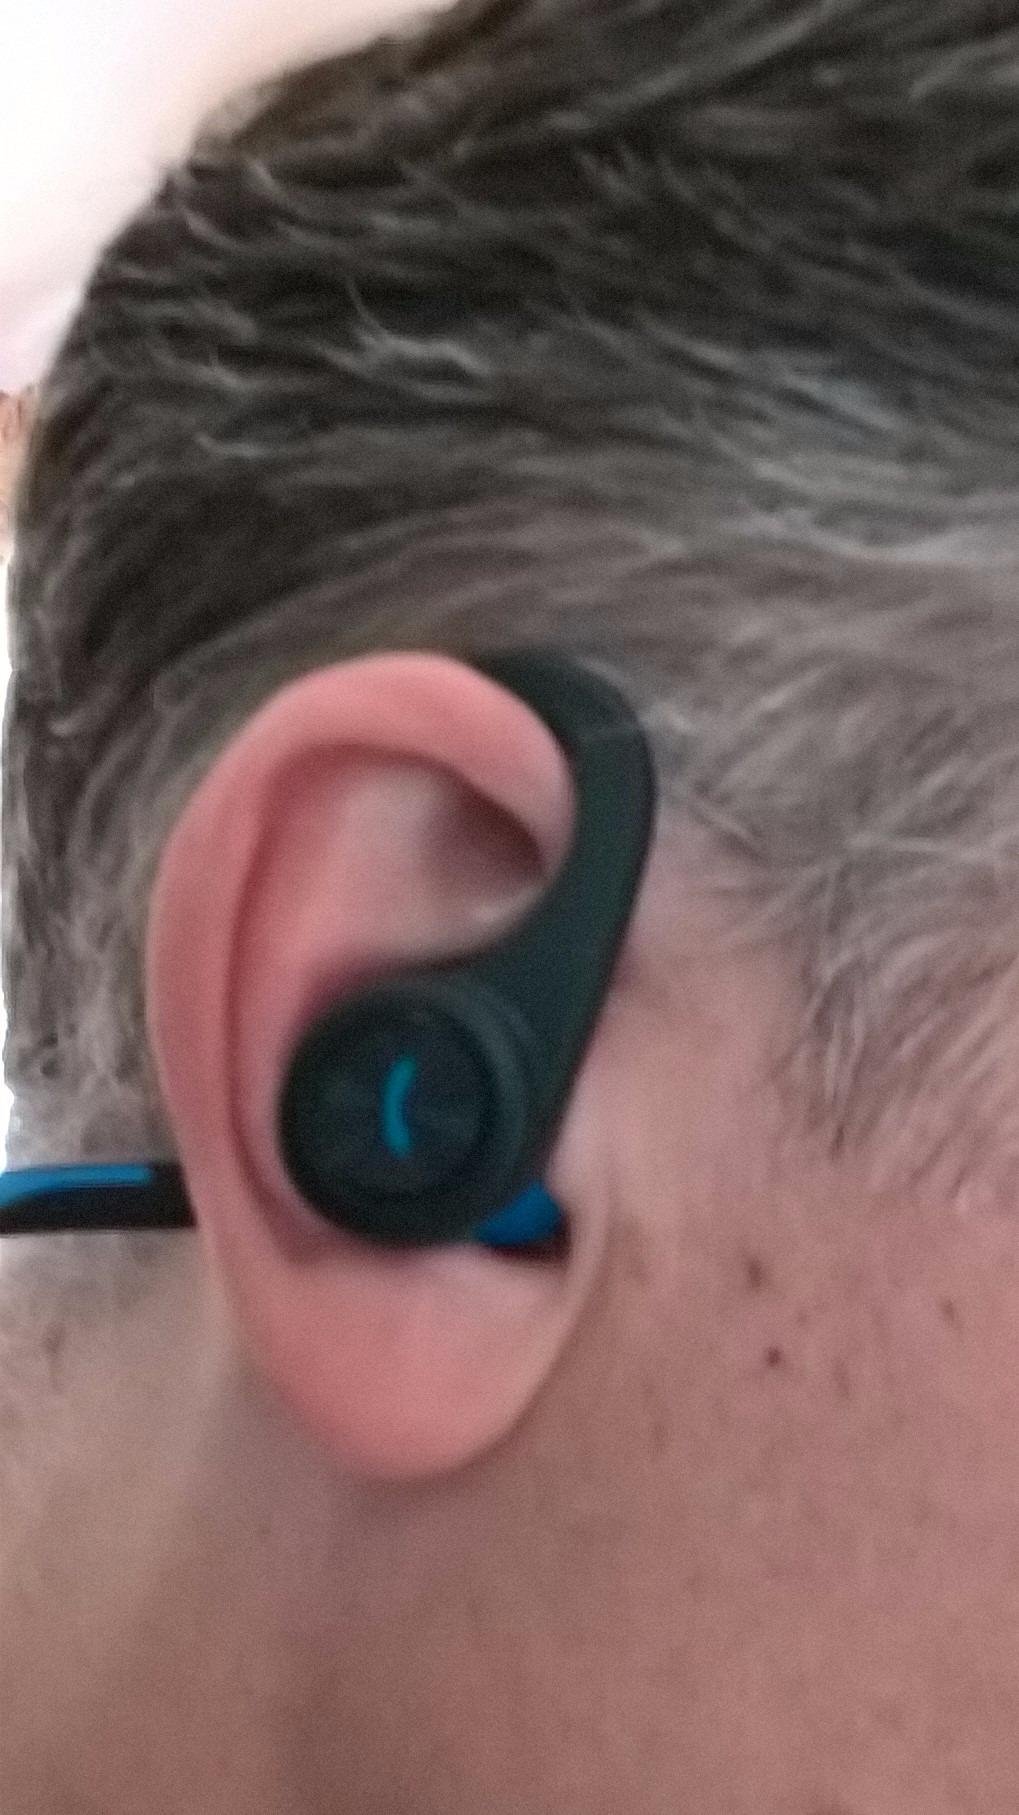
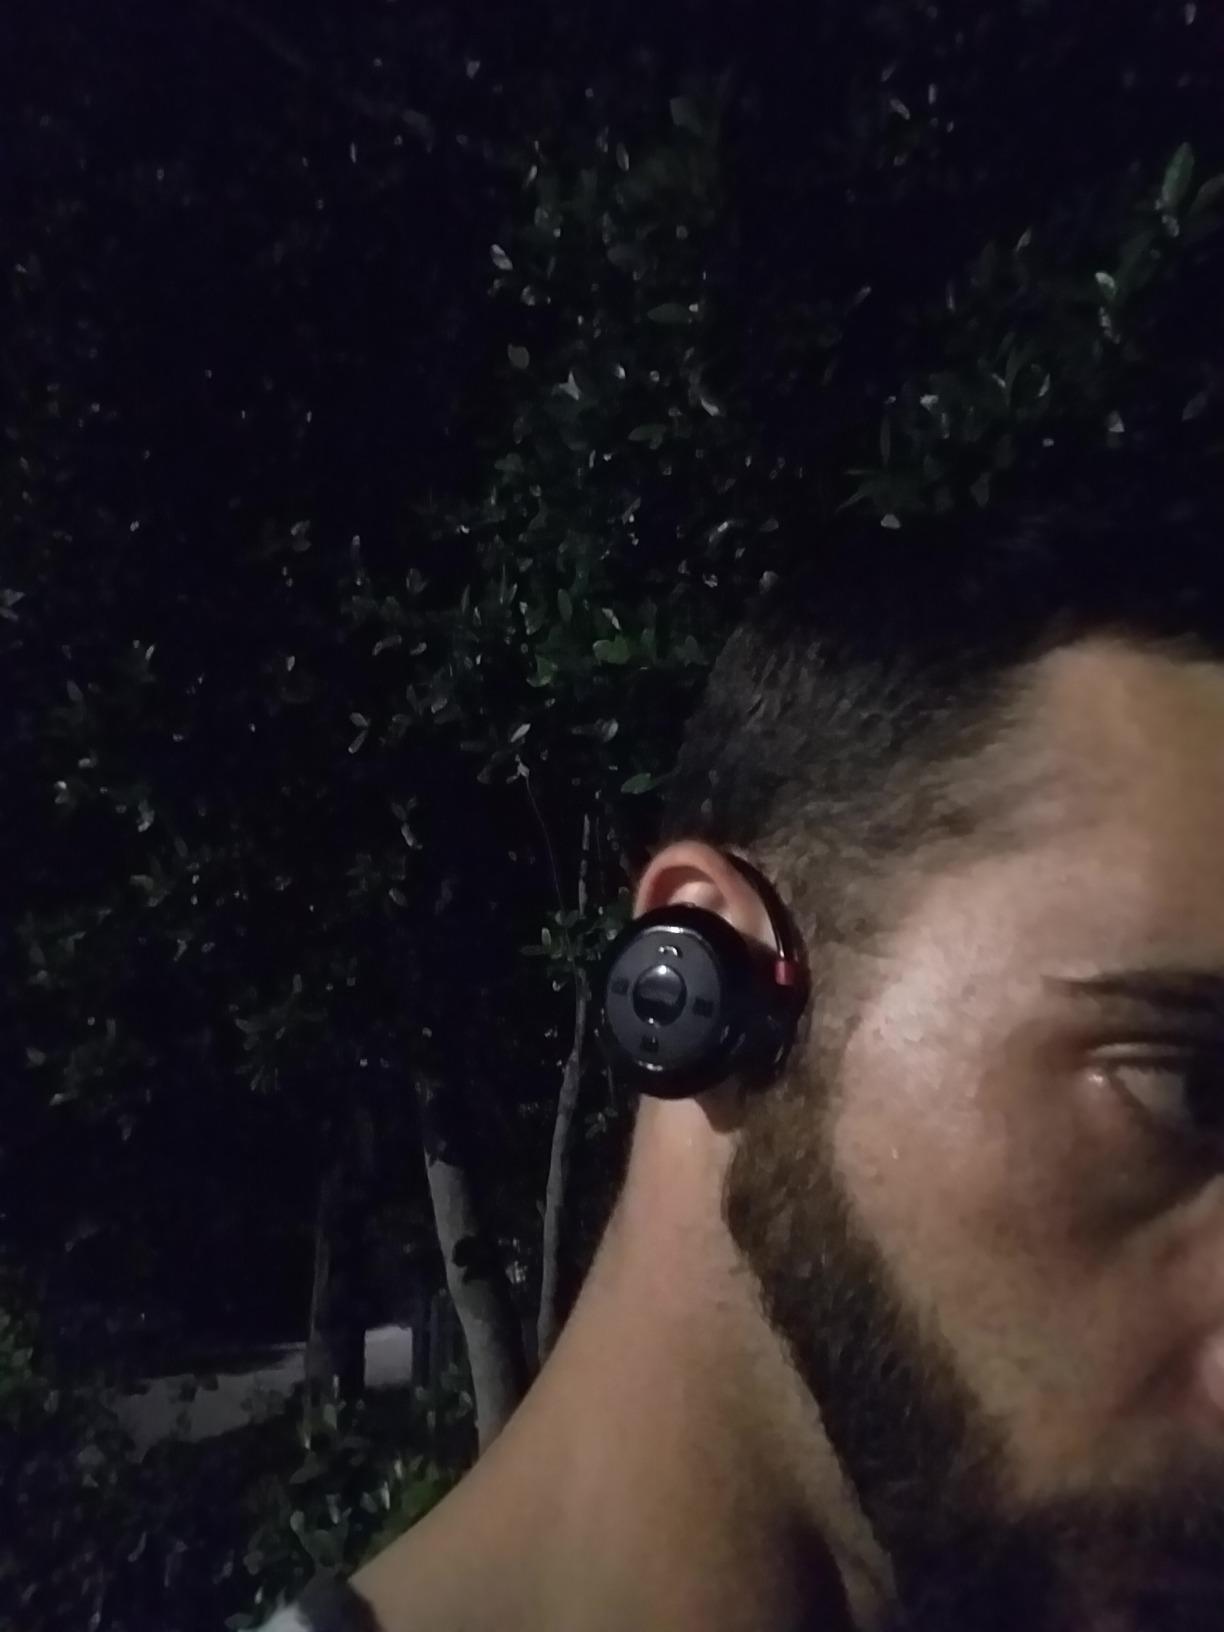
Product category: headphones
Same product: no